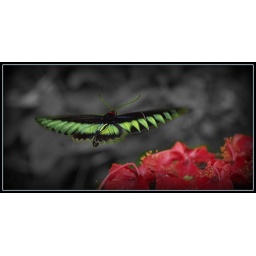
This butterfly is hovering over a bunch of flowers